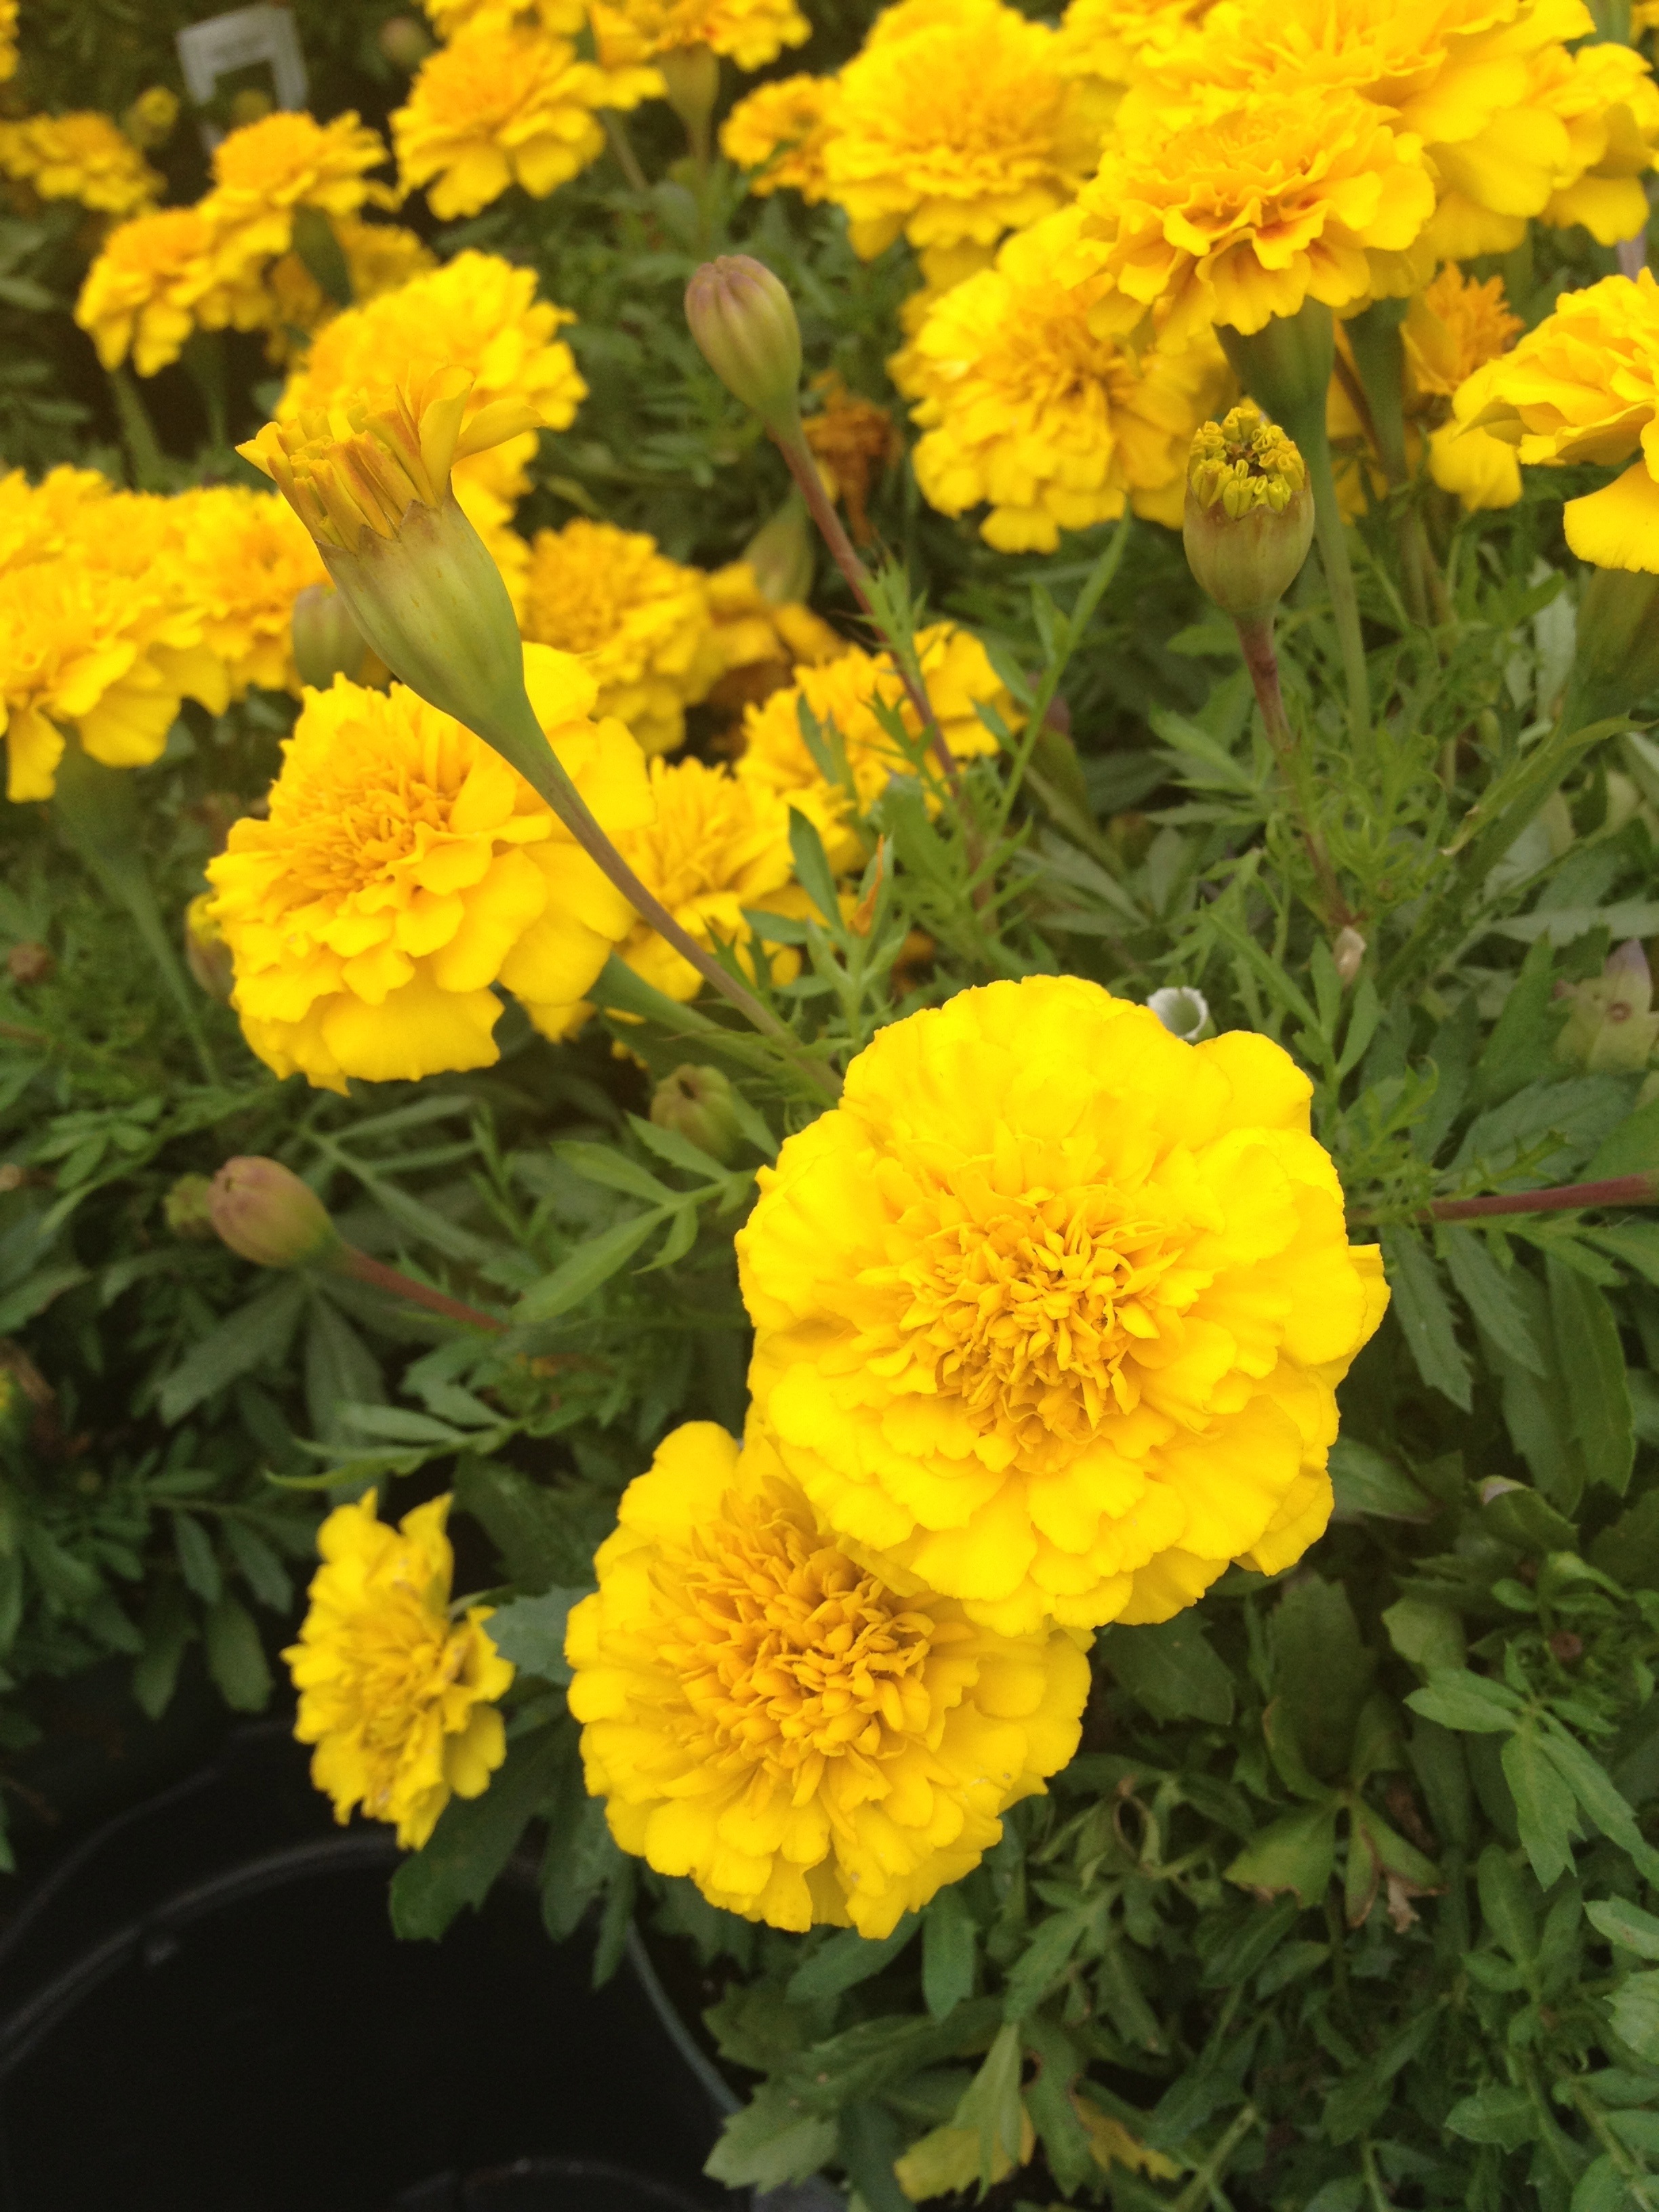
nature, blossom, plant, flower, bloom, summer, floral, spring, herb, colorful, yellow, garden, flora, flowers, bright, yellow flowers, spring flower, summer flowers, flowering plant, daisy family, calendula, annual plant, land plant, tanacetum parthenium, chrysanths